Johannes Brahms

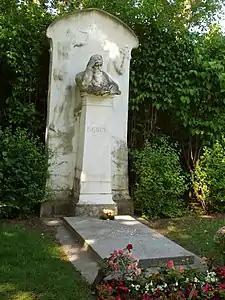
Grave in the Vienna Central Cemetery; monument designed by Victor Horta and sculpture by Ilse von Twardowski

Brahms and Johann Strauss II were acquainted in the 1870s, but their close friendship belongs to the years 1889 and after. Brahms admired much of Strauss's music and encouraged the composer to sign with his publisher Simrock. In autographing a fan for Strauss's wife Adele, Brahms wrote the opening notes of "The Blue Danube" waltz, adding the words "unfortunately not by Johannes Brahms". He made the effort, three weeks before his death, to attend the premiere of Johann Strauss's operetta "Die Göttin der Vernunft" (The Goddess of Reason) in March 1897.